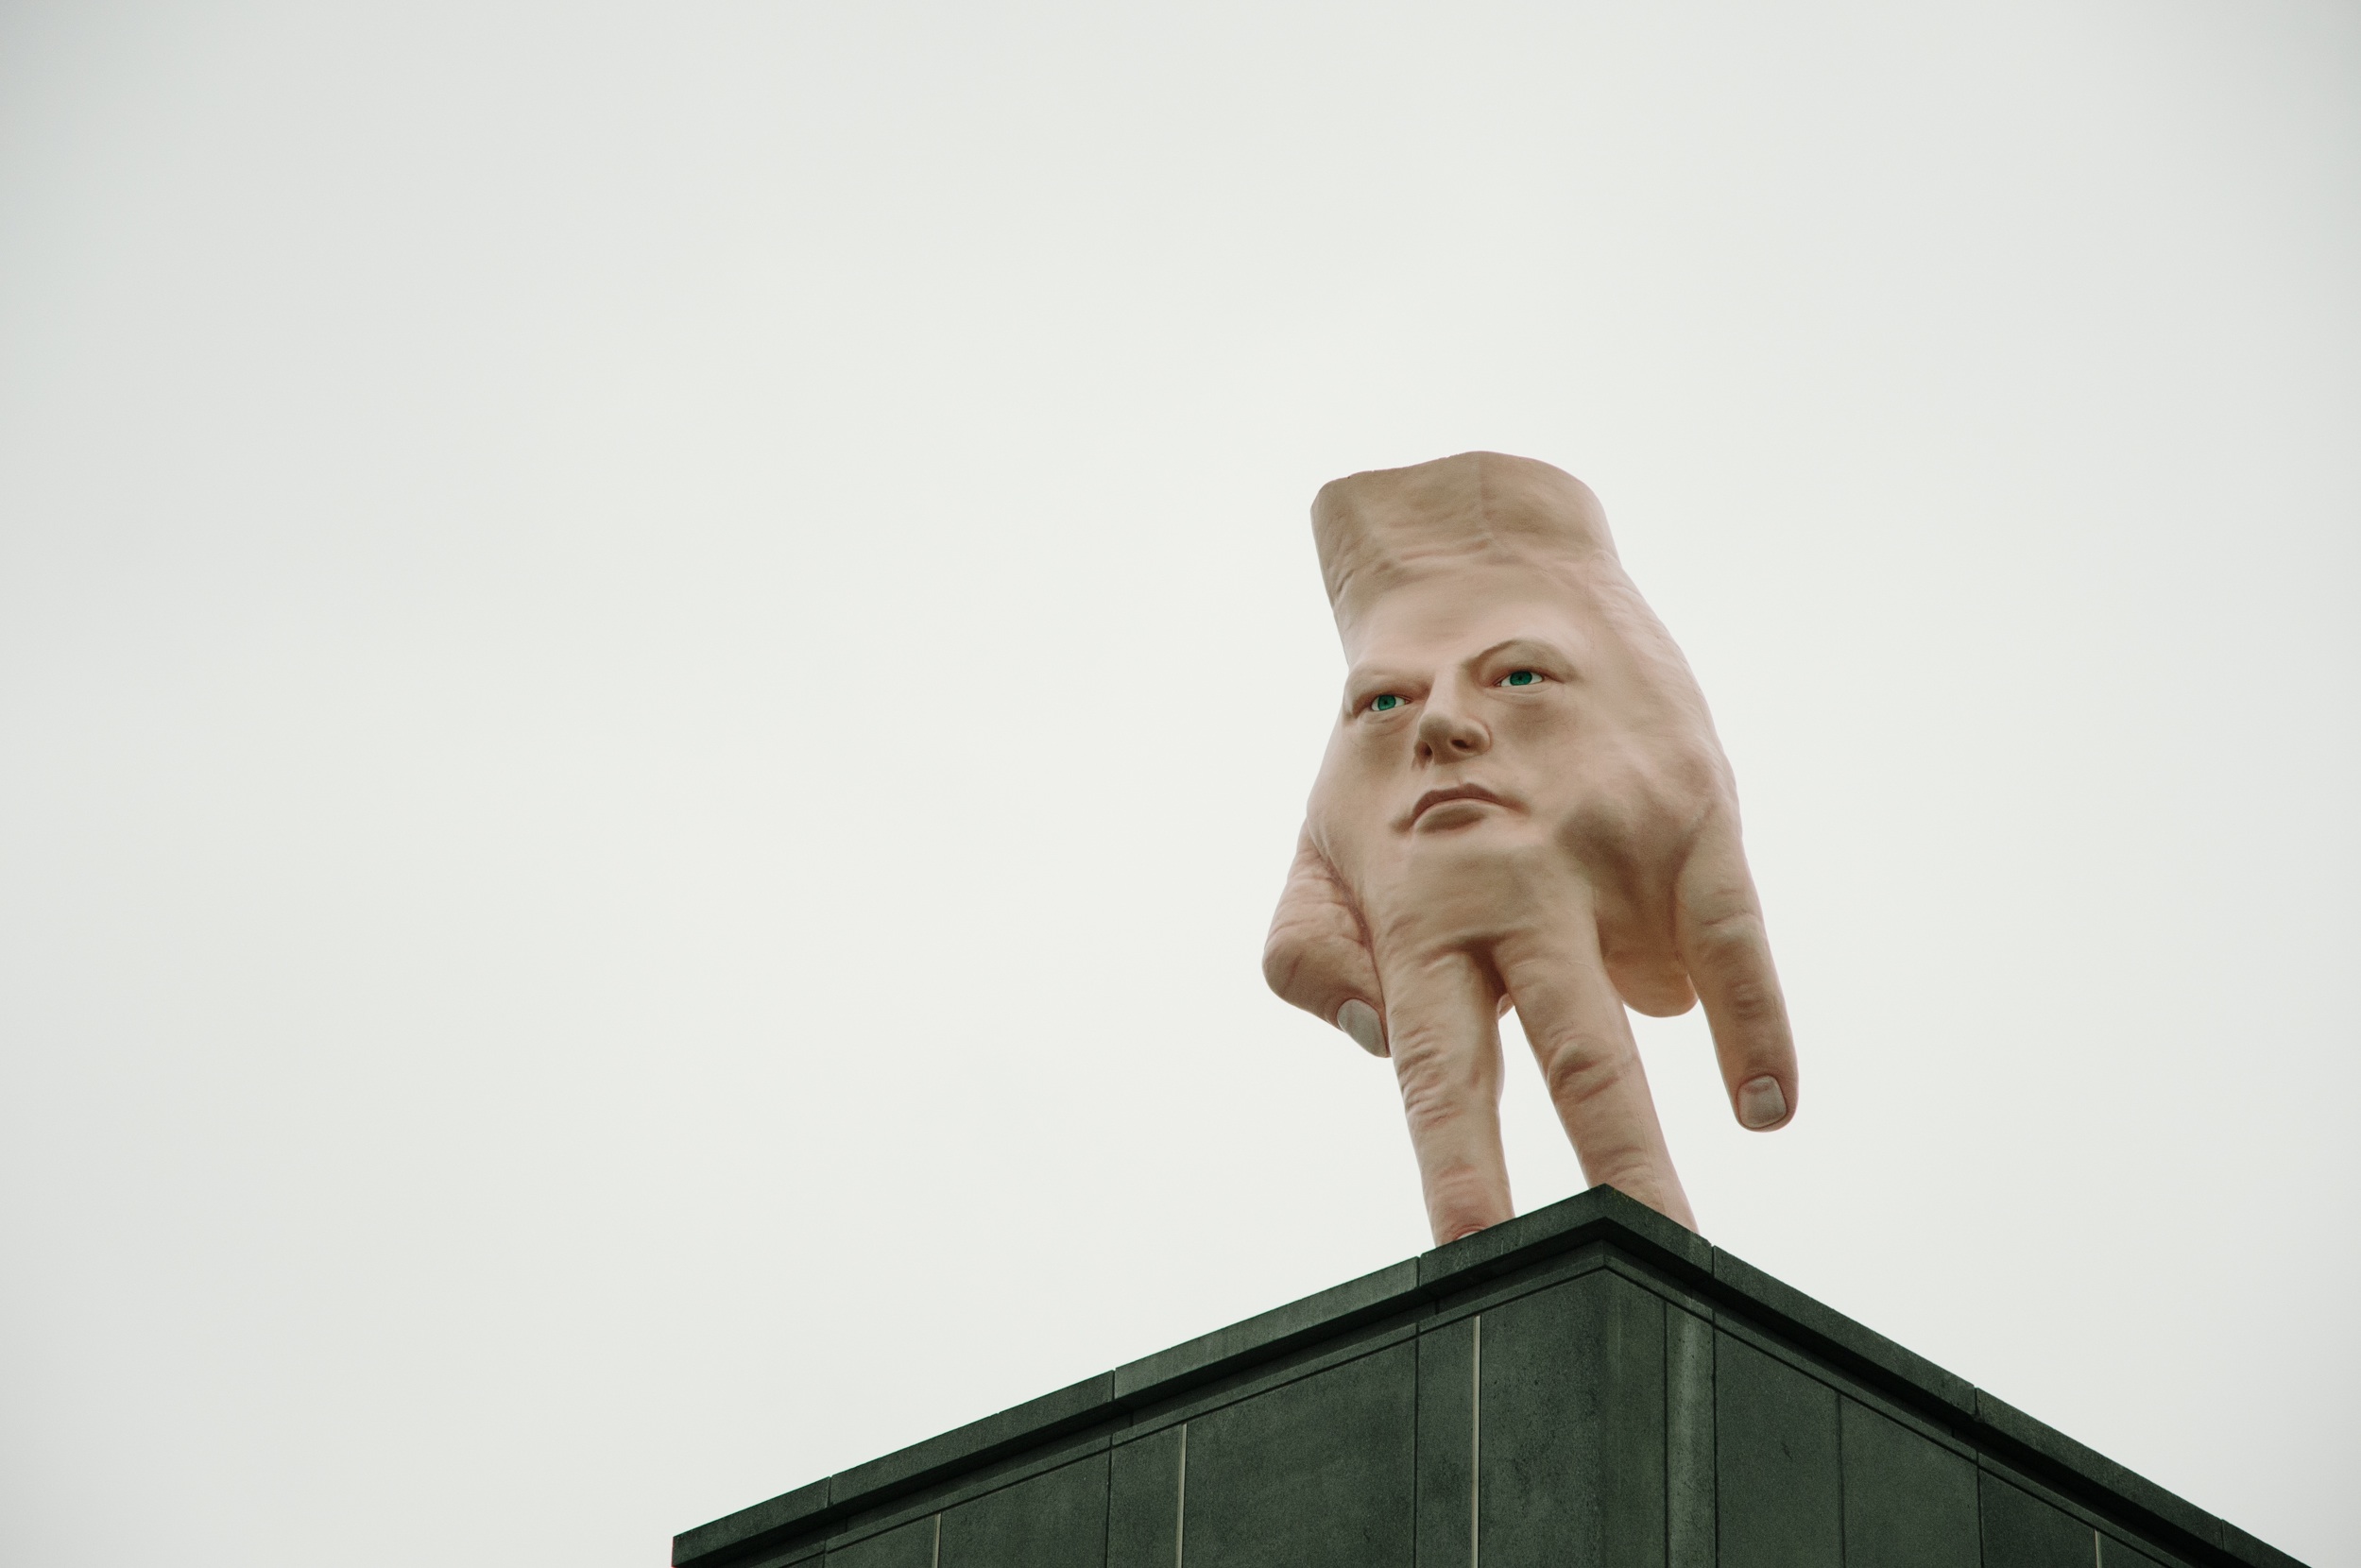
hand, white, statue, portrait, sitting, conversation, sculpture, art, head, photograph, human positions